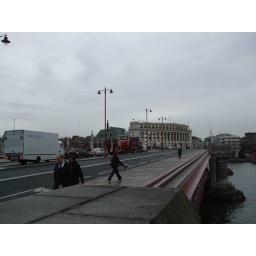
A bridge over the river thames